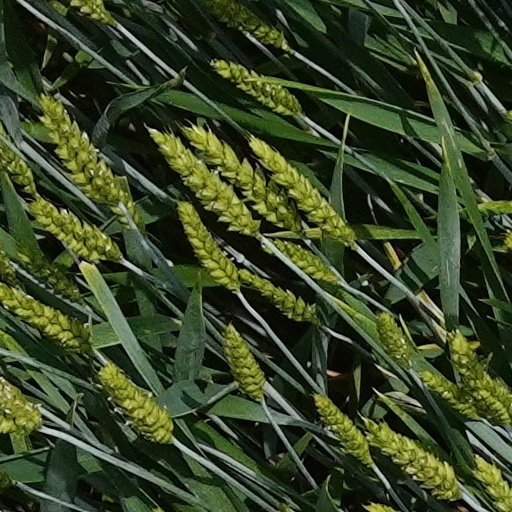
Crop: wheat